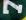
Number: 7